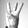
ASL letter: W